Cato Point

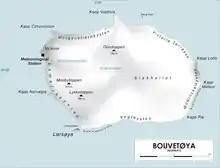
Map of Bouvetøya

Cato Pointis a headland forming the southwest extremity of Bouvet Island. It was first charted in 1898 by a German expedition under Carl Chun. The Norwegian expedition under Captain Harald Horntvedt made a landing here from the "Norvegia" in December 1927; they applied the name.